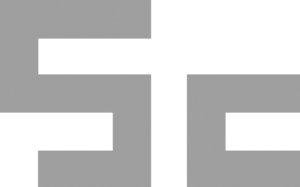
Logo de La Cinquième Couche
La Cinquième Couche, dite aussi 5c, est une maison d'édition belge indépendante basée à Bruxelles qui publie essentiellement de la bande dessinée. Elle est issue d'une association formée en 1993 par un groupe d'auteurs de l'atelier de bande dessinée de l'Institut Saint-Luc pour publier le fanzine La Cinquième Couche et qui s'est structurée en maison d'édition en 1999. Elle est actuellement dirigée par William Henne et Xavier Löwenthal.